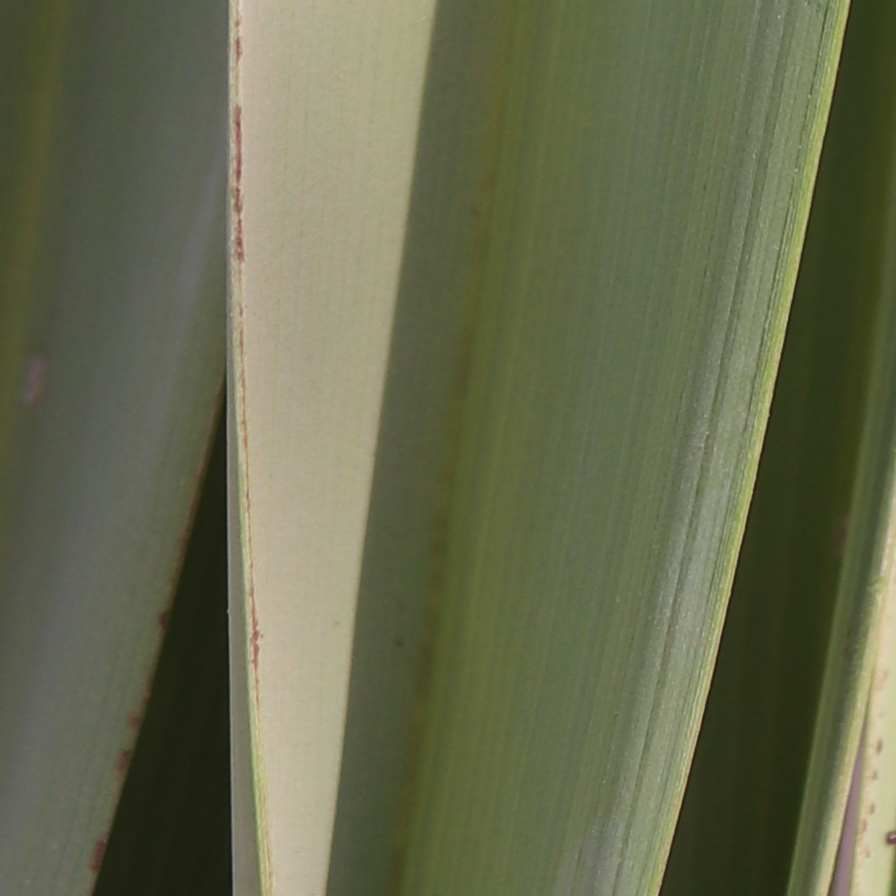
Label: Healthy